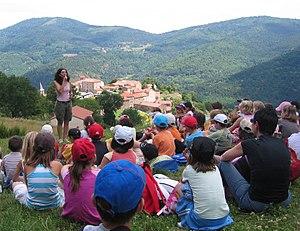
Villevocance Forêt des Contes au Monestier
Villevocance est une commune française, située dans le nord du département de l'Ardèche en région Auvergne-Rhône-Alpes.